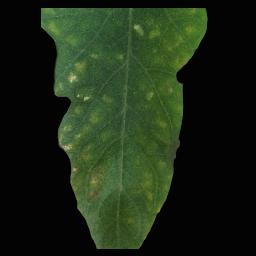
Label: Tomato___Late_blight